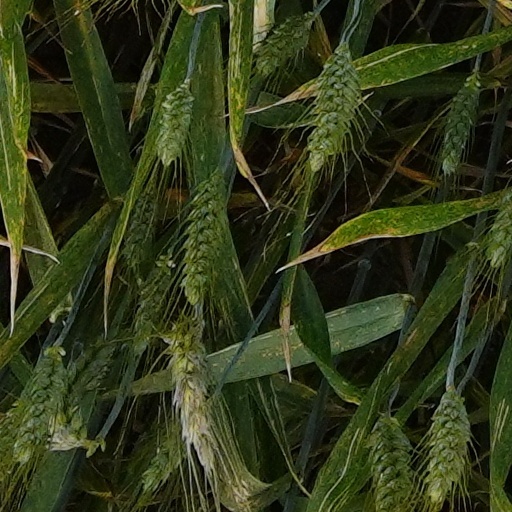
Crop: wheat